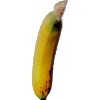
Label: Banana Lady Finger 1